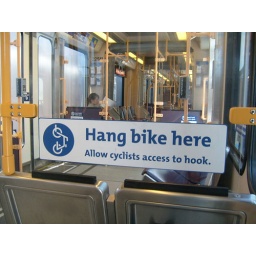
Light Rail bike sign in Portland